Monnickendam

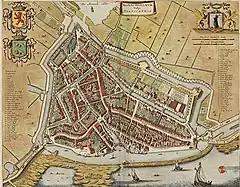
Joan Blaeu's map of Monnickendam, developed in 1649

Monnikendam was also the name of a number of warships built at the port of the same name during the Anglo-Dutch Wars.